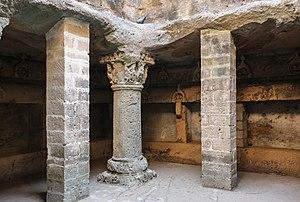
Une des trois pièces des grottes bouddhistes de la citadelle d'Uparkot, Junagadh, Inde
Junâgadh est une ville de l'État du Gujarat en Inde, chef-lieu du District de Junagadh.